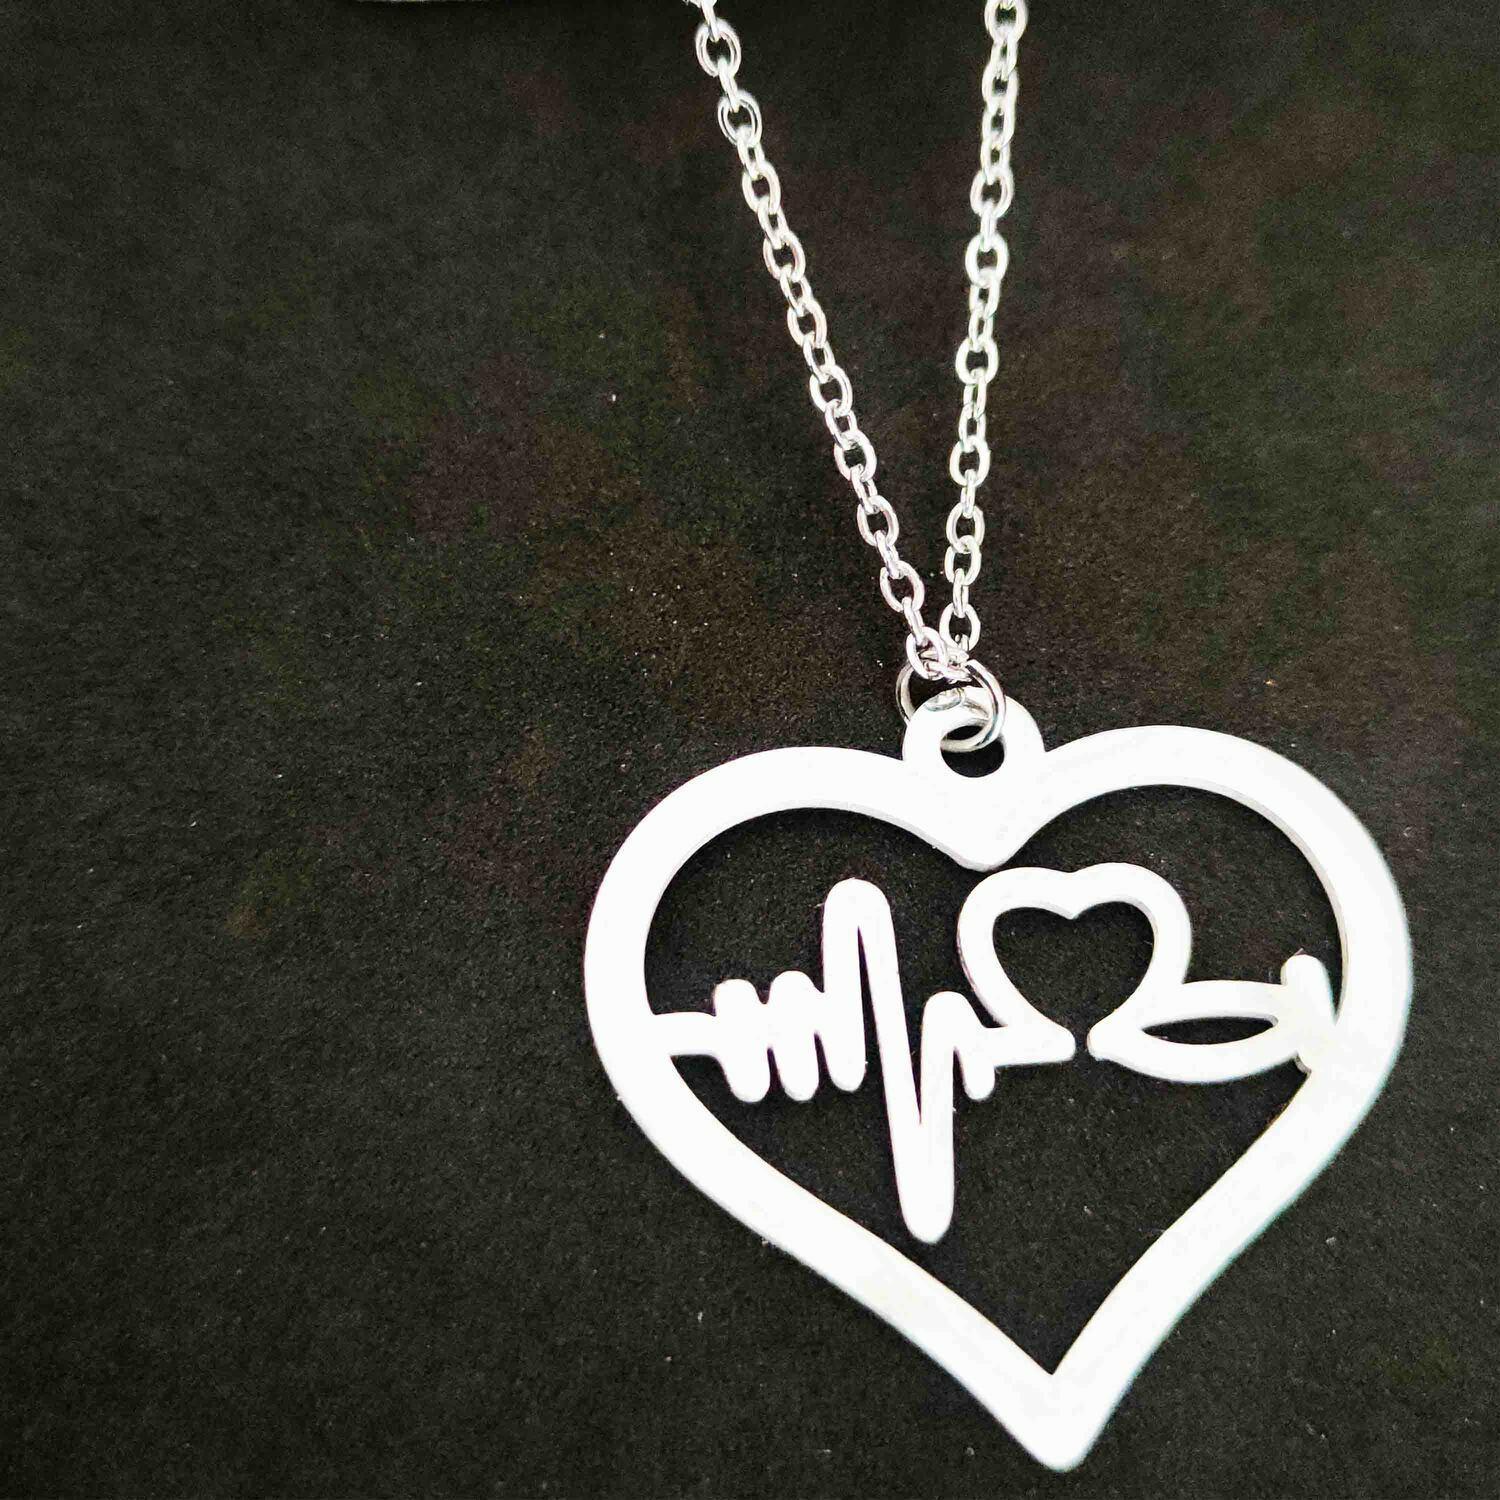
Lifeline Pulse Heartbeat Charm Open Heart Necklace Lover Nurse Gift Sterling Silver Stainless Steel Pendant
Type: Necklaces & Pendants
Brand: M Men Style
Price: Rs. 249
 This is a unique, special and meaningful jewelry gift! It is suitable as the best gift for Christmas, Valentine's Day, Mother's Day, Father's Day, Thanksgiving, Hanukkah, Prom, Birthday, Memorial Day, and Graduation Ceremony to Doctor Nurse.
Features: Stainless Steel###Silver###Easy Wear###Party Wear###For Men & Women
Included: peices